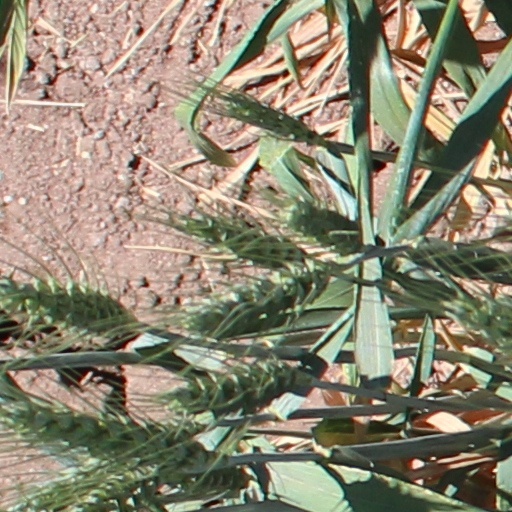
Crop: wheat